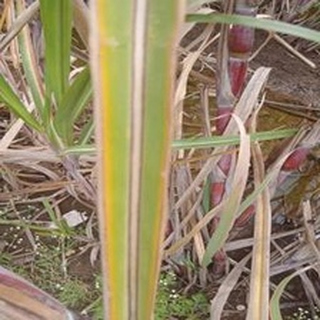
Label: sugarcane_yellow_leaf_disease